Institution of Mechanical Engineers

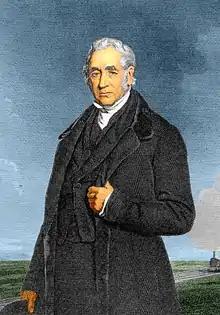
George Stephenson

Informal meetings are said to have taken place in 1846, at locomotive designer Charles Beyer's house in Cecil Street, Manchester, or alternatively at Bromsgrove at the house of James McConnell, after viewing locomotive trials at the Lickey Incline. Beyer, Richard Peacock, George Selby, Archibald Slate and Edward Humphrys were present. Bromsgrove seems the more likely candidate for the initial discussion, not least because McConnell was the driving force in the early years. A meeting took place at the Queen's Hotel in Birmingham to consider the idea further on 7 October and a committee appointed with McDonnell at its head to see the idea to its inauguration.